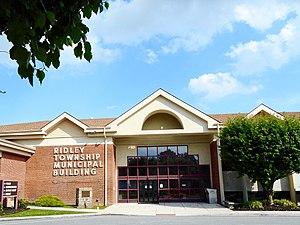
Ridley Township est un township situé à l'est du comté de Delaware, en Pennsylvanie, aux États-Unis. En 2010, il comptait une population de 30 768 habitants.